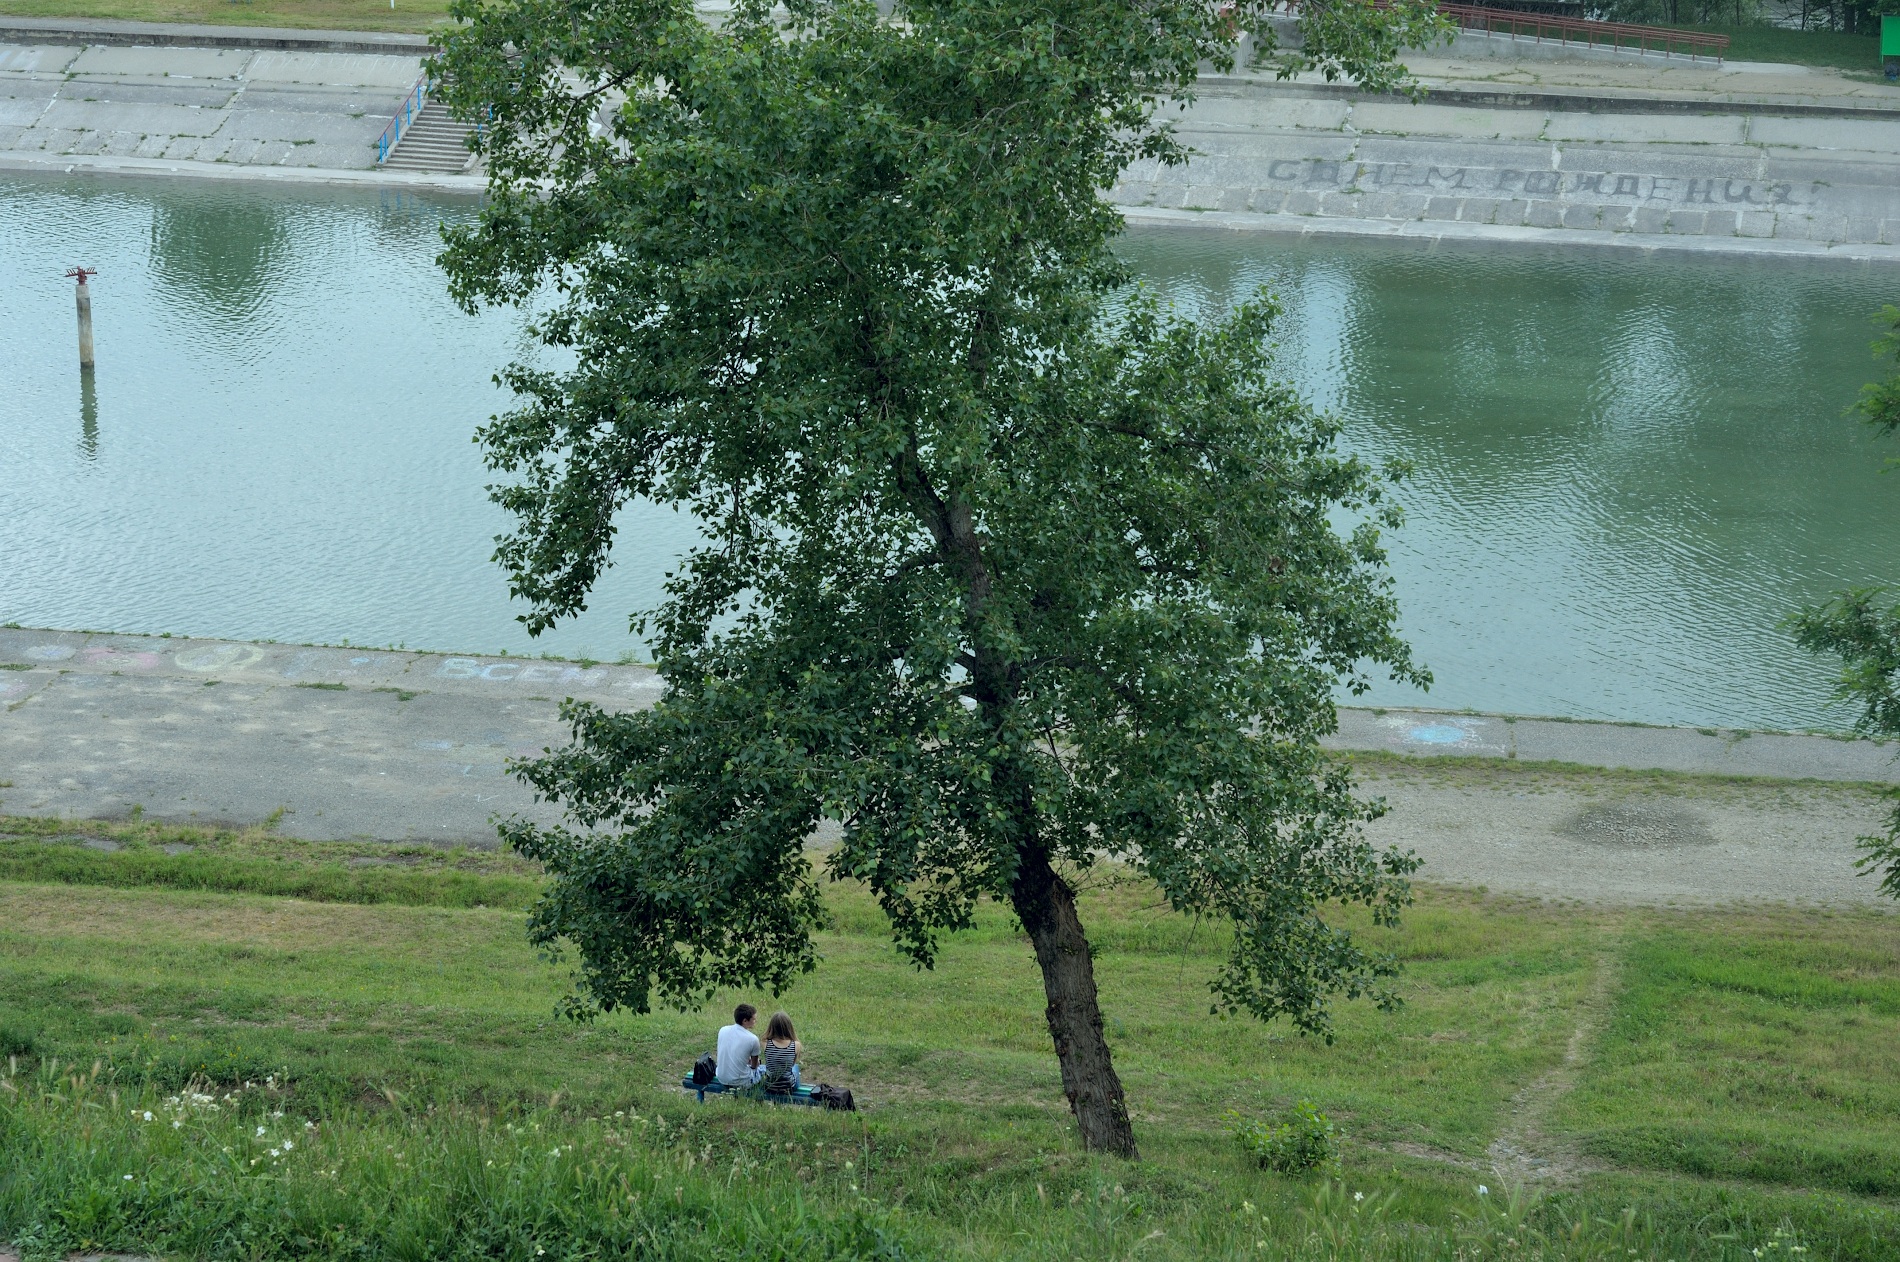
tree, plant, flower, river, pond, waterway, wetland, rural area, atmospheric phenomenon, woody plant